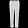
Label: Trouser